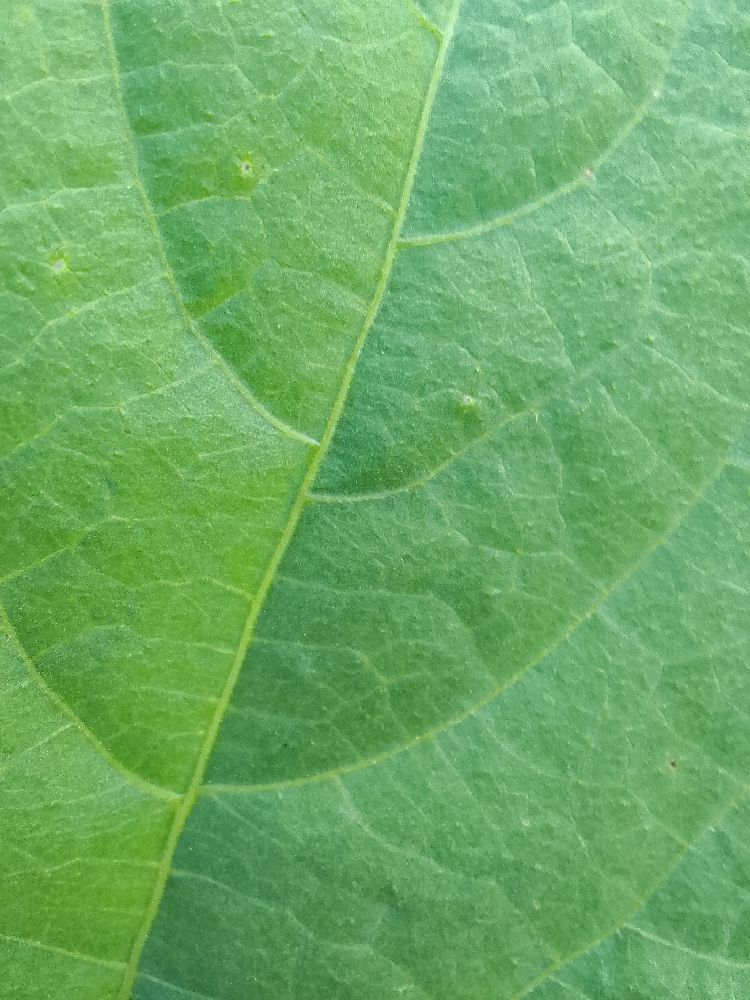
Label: healthy